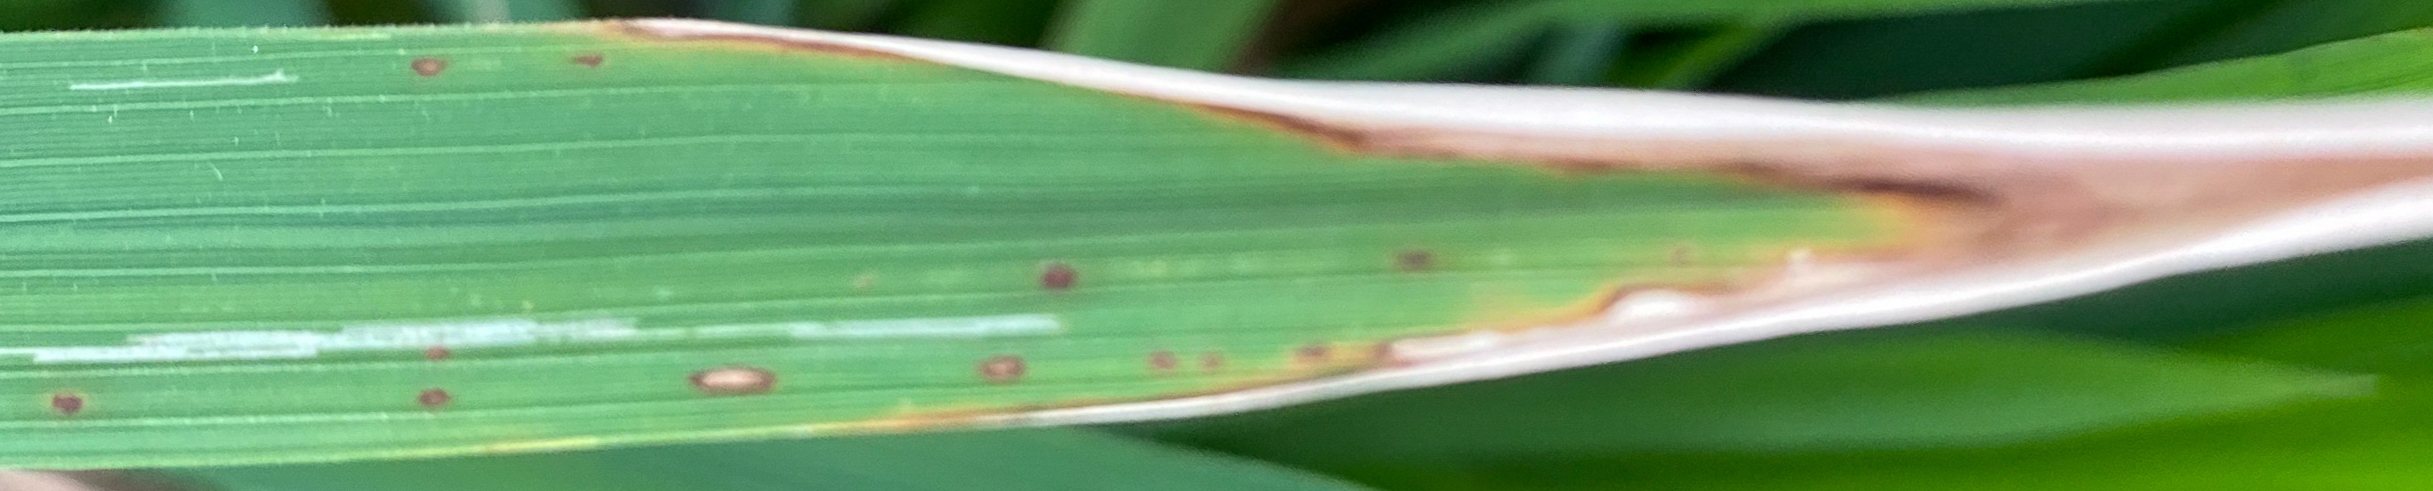
Nhãn: K